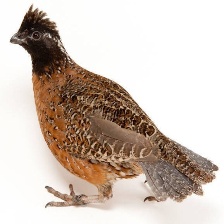
Species: MASKED BOBWHITE
Scientific name: COLINUS VIRGINIANUS RIDGWAYI
ImageNet parent category: quail